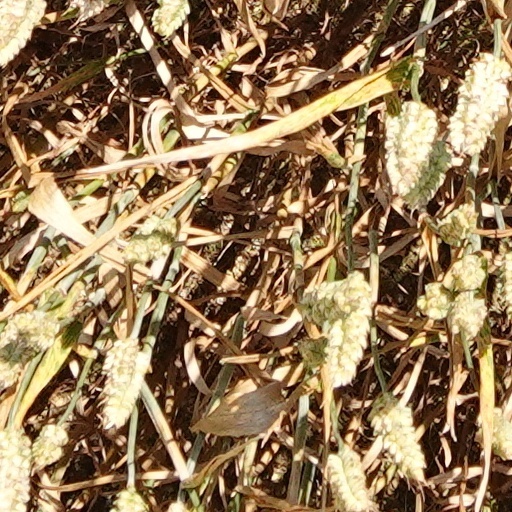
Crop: wheat